Darvel Town Hall

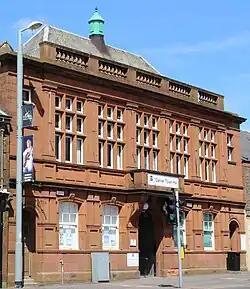
Darvel Town Hall

Darvel Town Hall is a municipal building in West Main Street, Darvel, East Ayrshire, Scotland. The structure, which is used as a library and a community events venue, is a Category B listed building.